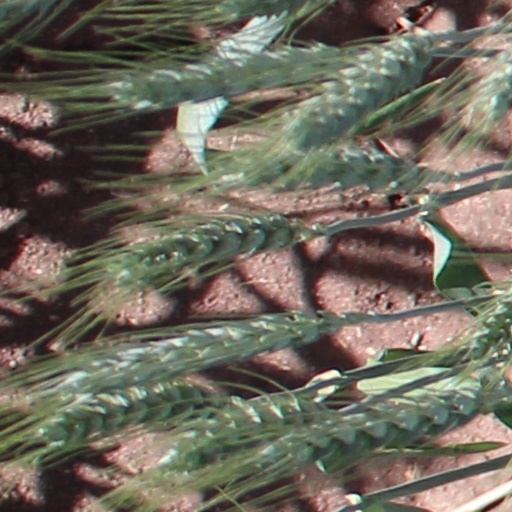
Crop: wheat